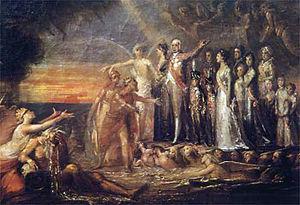
Jean VI de Portugal, roi de Portugal et des Algarves et roi puis empereur titulaire du Brésil, est né à Lisbonne, au Portugal, le 13 mai 1767 et décédé dans cette même ville le 10 mars 1826. Surnommé « le Clément », il règne sur le Royaume uni de Portugal, du Brésil et des Algarves de 1816 à 1822 puis sur le seul royaume de Portugal de 1822 à 1826. Grâce au traité de Rio de Janeiro de 1825, qui reconnaît l'indépendance du Brésil, Jean VI est également proclamé empereur titulaire du Brésil, mais c'est son fils aîné, l'empereur Pierre Iᵉʳ, qui est le véritable souverain du pays pendant son règne.
Napoléon fait occuper le Pays-Basque et la Catalogne.
Cette page concerne l'année 1808 du calendrier grégorien.